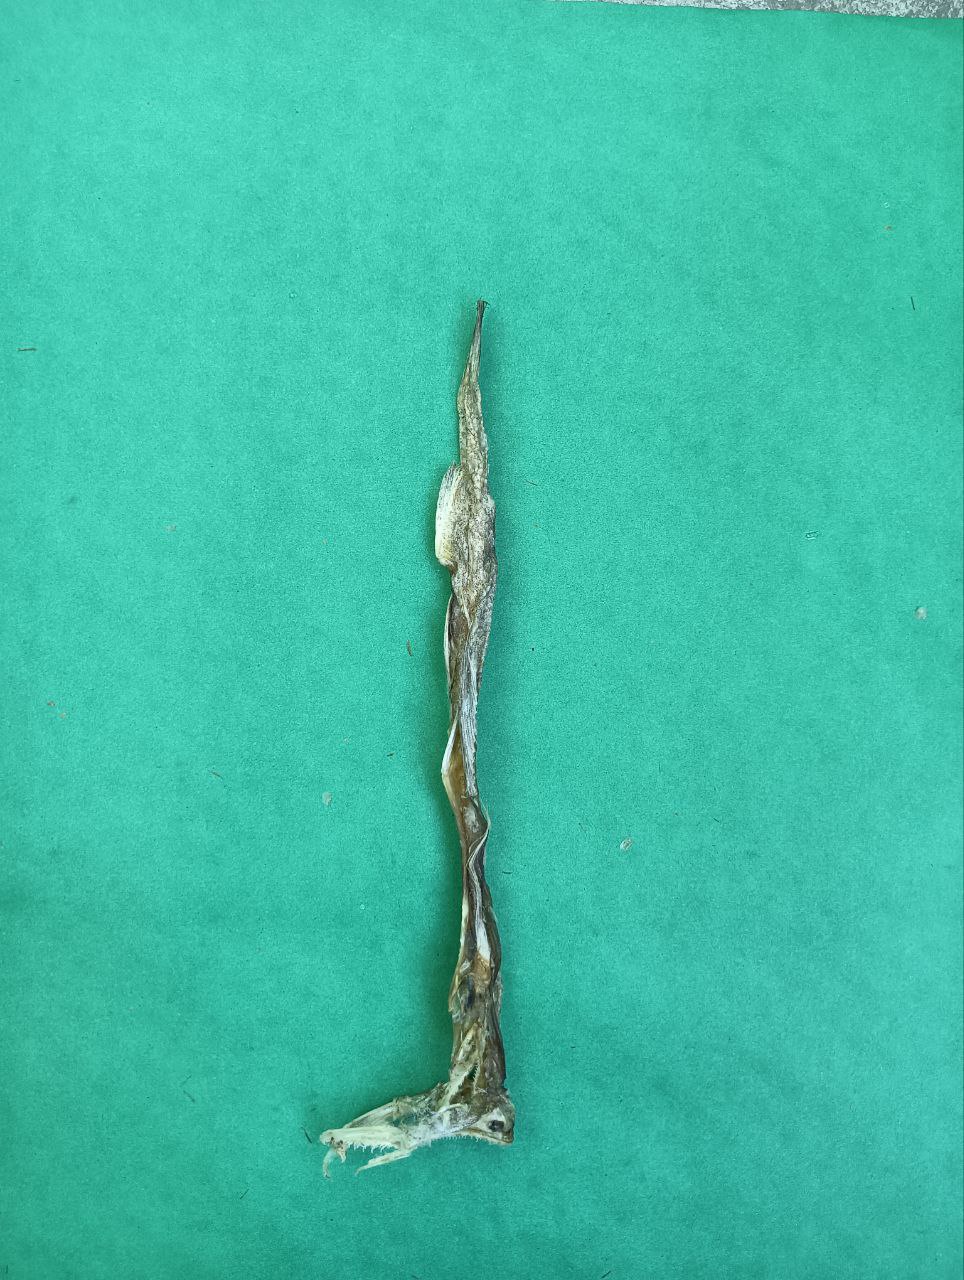
Species: Loitta